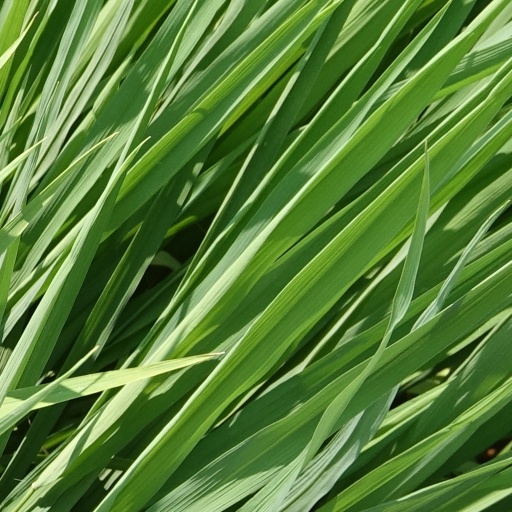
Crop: rice